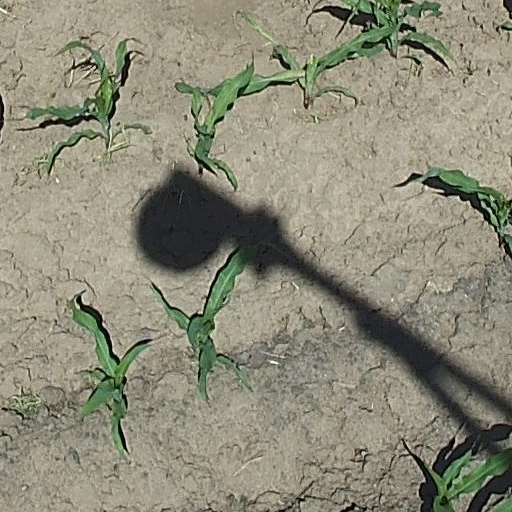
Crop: maize; corn